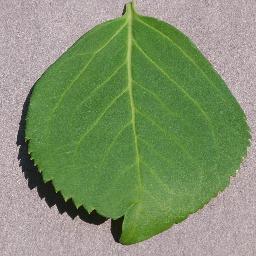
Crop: cherry
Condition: (including_sour)_healthy